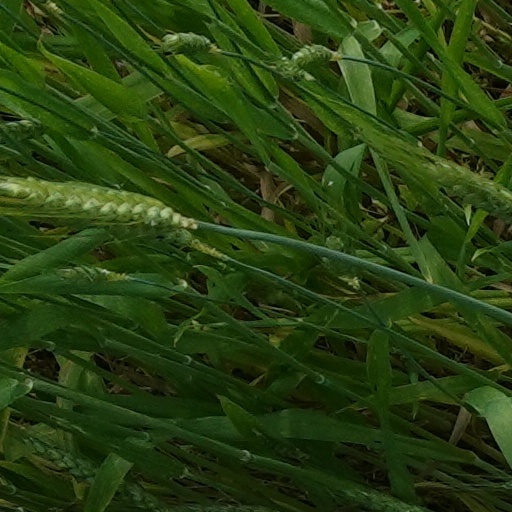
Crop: wheat